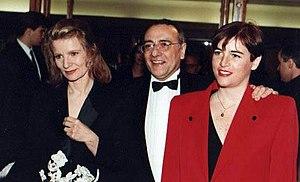
Yves Mourousi et son épouse, en compagnie de Nicole Garcia, lors de la 16e cérémonie des César.
La famille Audemard d’Alançon olim Audemard est une famille issue de la haute bourgeoisie française et mentionnée en Avignon.
Véronique Audemard d’Alançon est une journaliste française, épouse d'Yves Mourousi. Elle est la dernière d'une fratrie de dix-sept enfants de la famille Audemard d'Alançon.
Yves Mourousi, né le 20 juillet 1942 à Suresnes et mort le 7 avril 1998 à Paris, est un journaliste français de télévision et de radio. Il a été le présentateur d'IT1 13 Heures, puis de TF1 Actualités 13 Heures et du journal de 13 heures de TF1 pendant 13 ans de 1975 à 1988. Célèbre pour son « Bonjour ! » ou ses clins d'œil à l'actualité à l'entame de ses journaux télévisés, il apporta un changement de style et des innovations dans la présentation des informations télévisées en France.